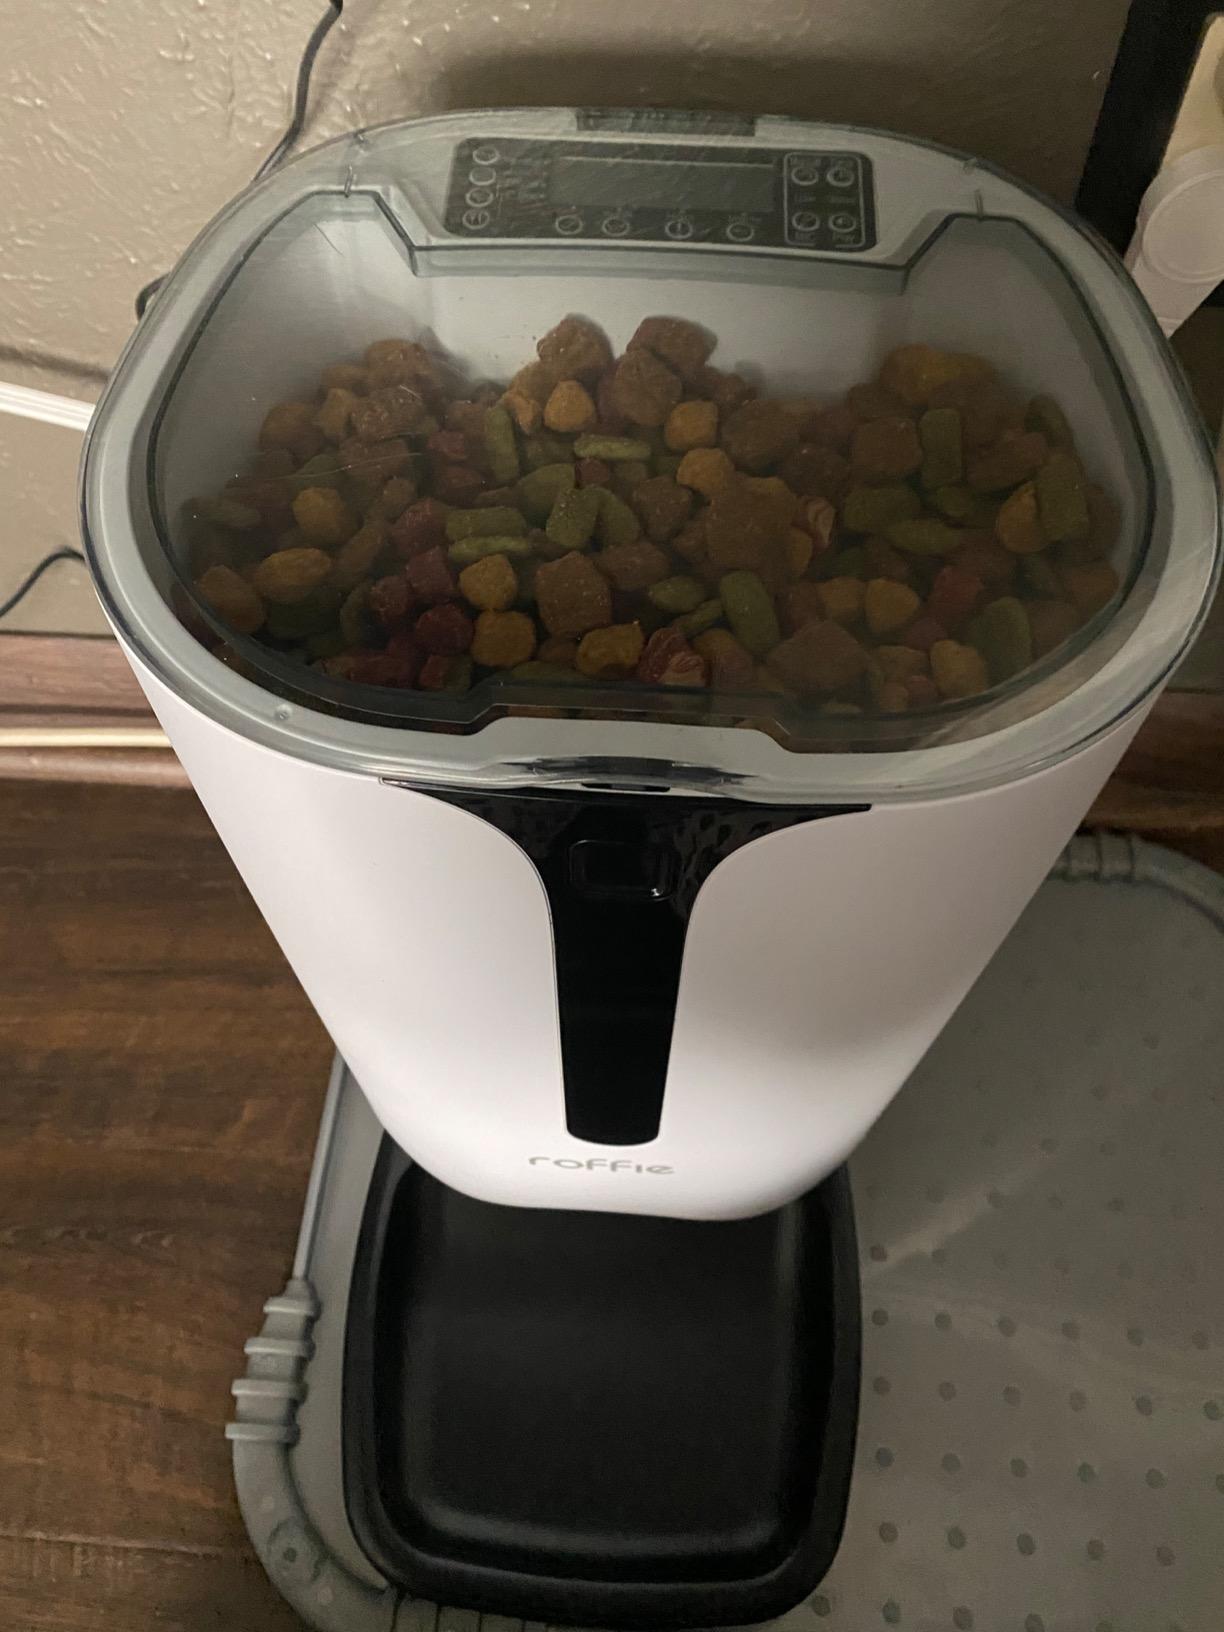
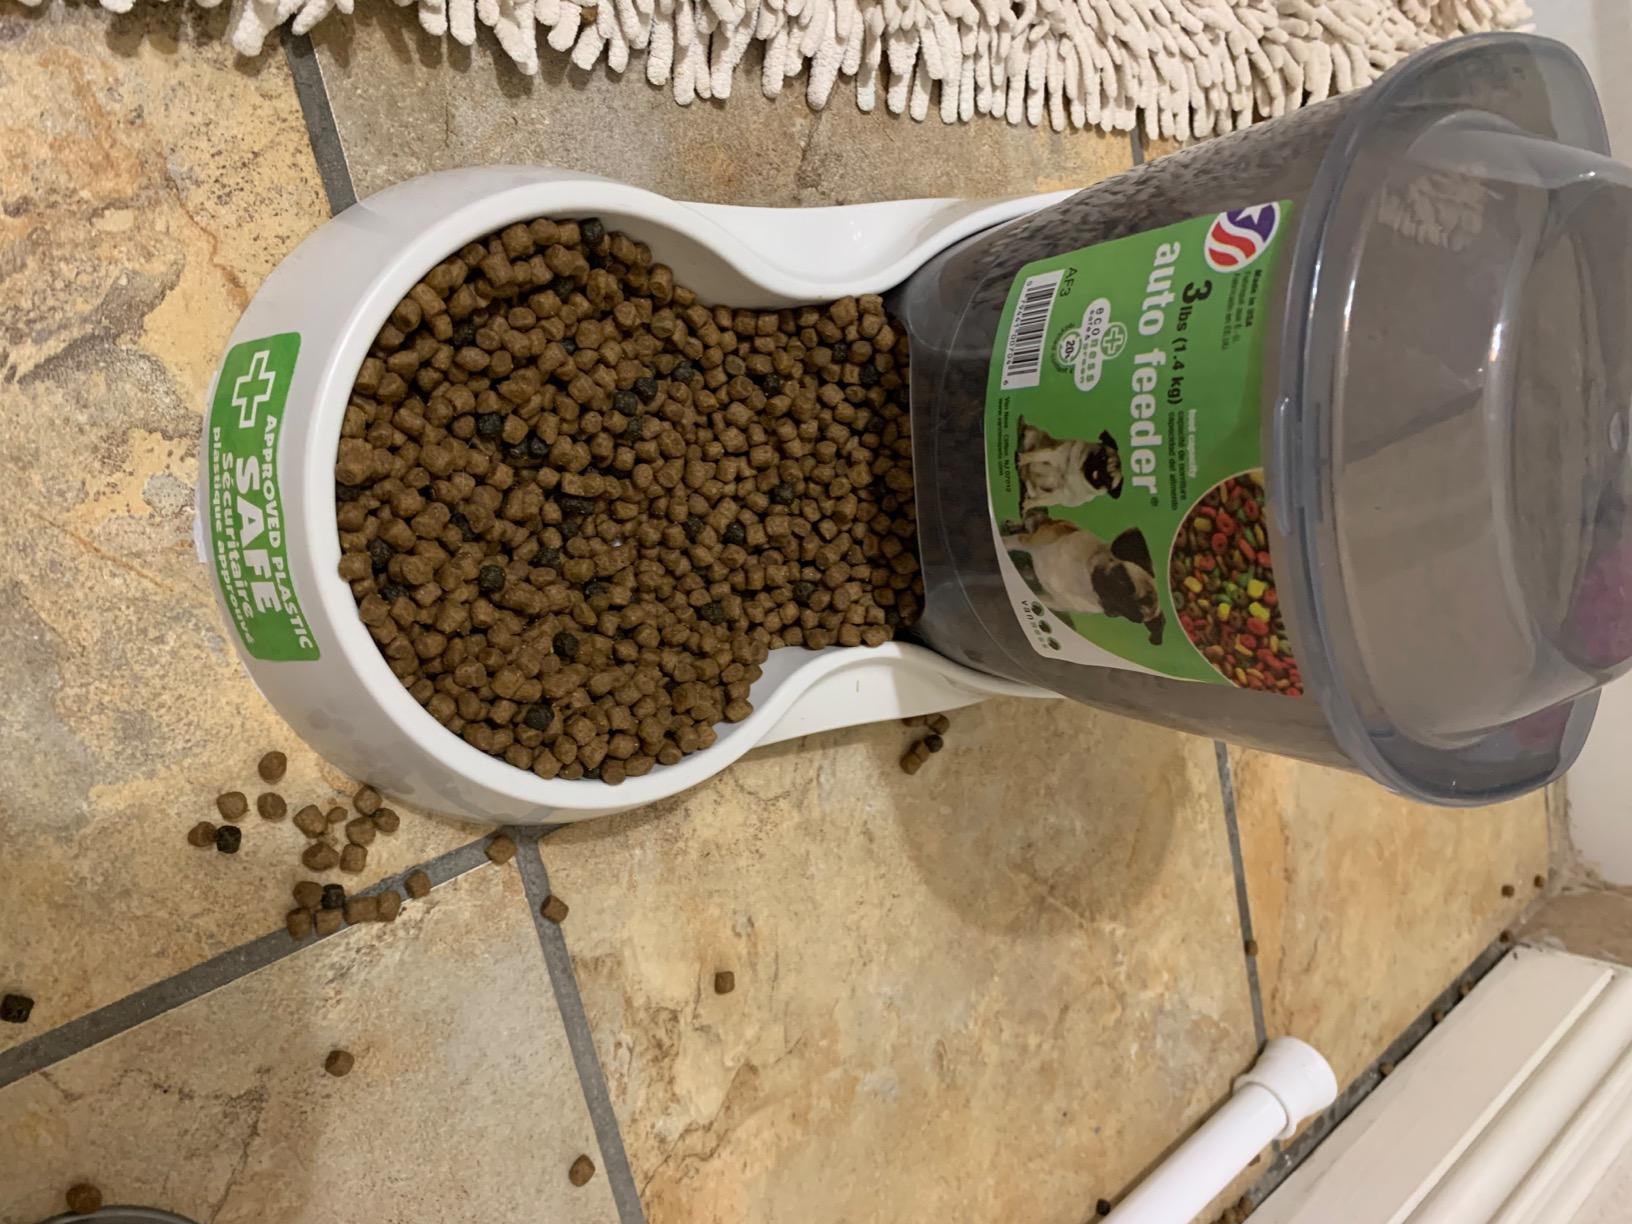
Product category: items_feeder
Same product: no